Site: brandenburg
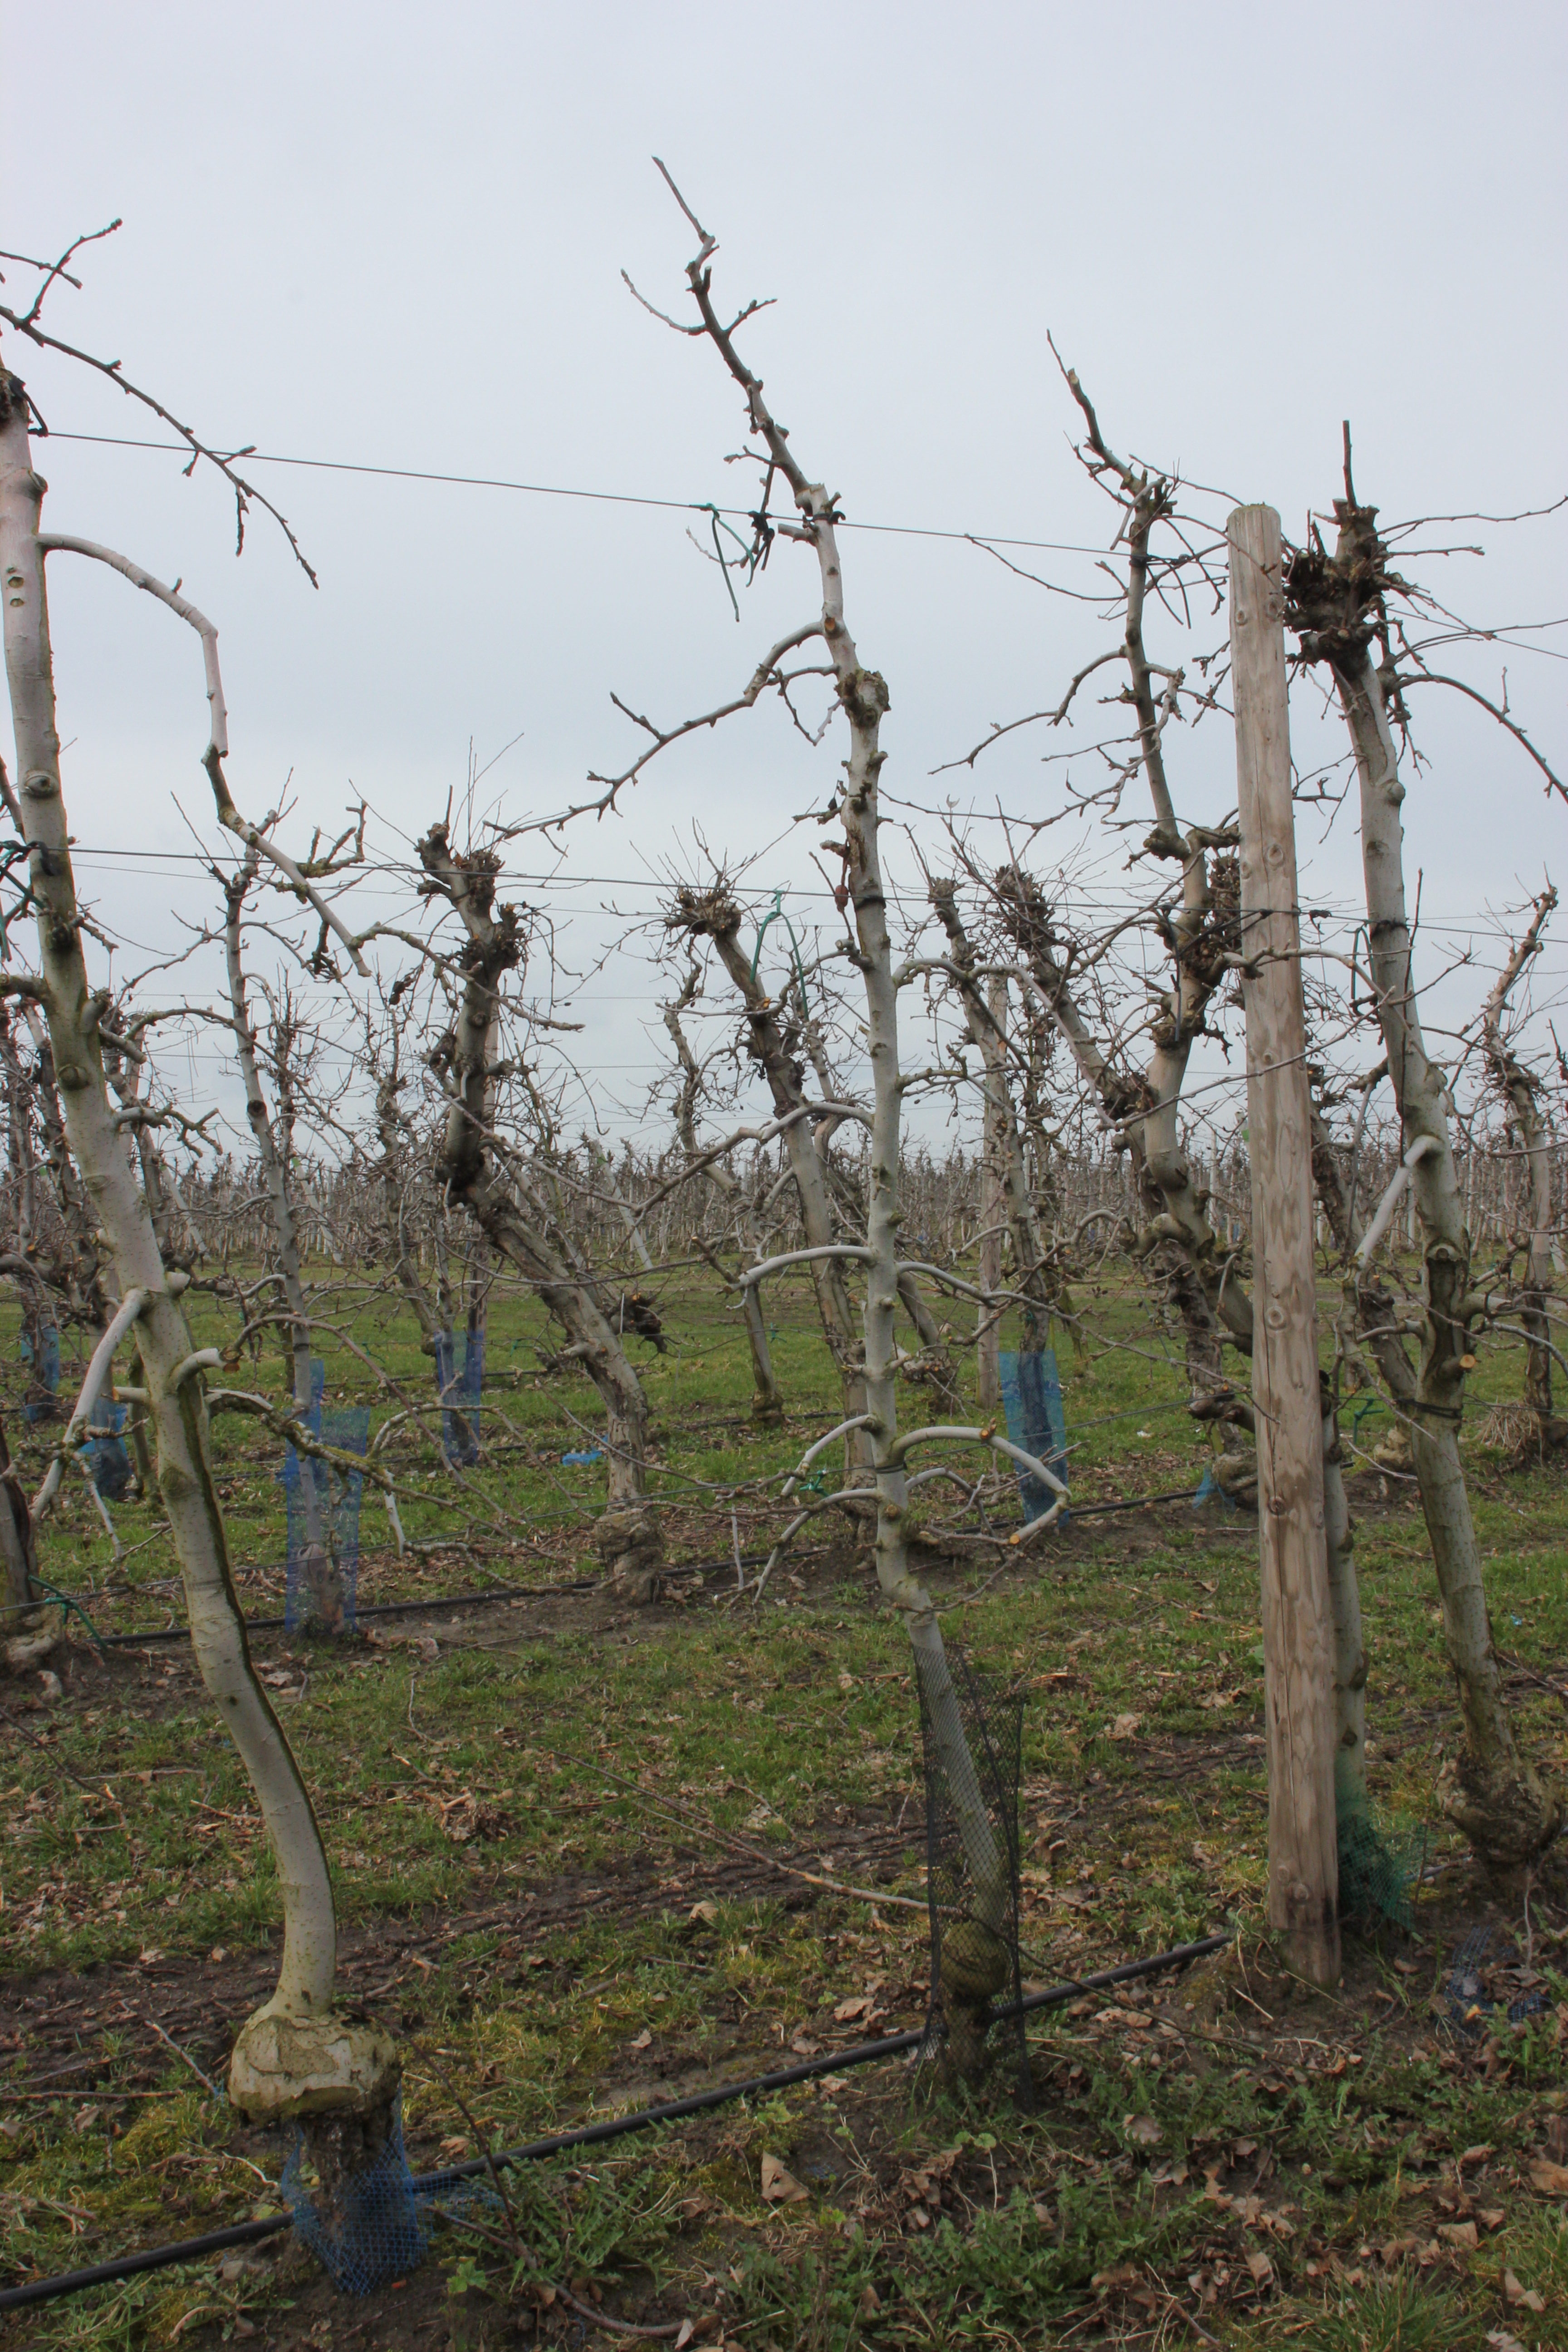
Growth stage (BBCH 01): Bud development